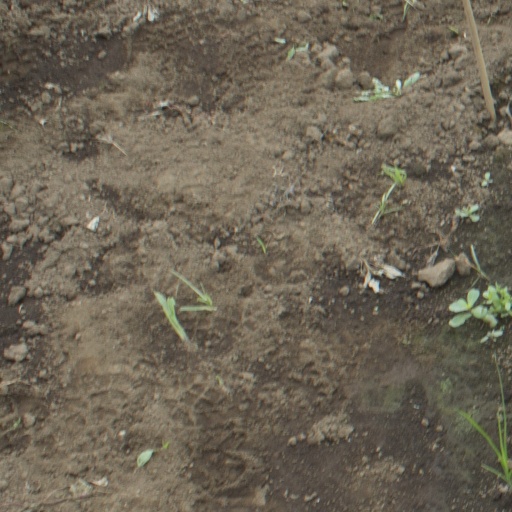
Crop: soybean